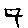
Label: 7